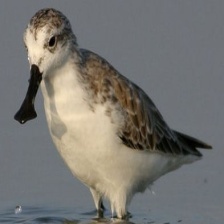
Species: SPOON BILED SANDPIPER
Scientific name: CALIDRIS PYGMAEA
ImageNet parent category: red-backed_sandpiper